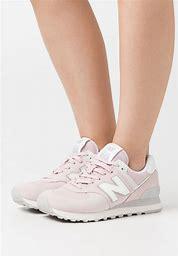
Brand: New
Model: Balance WL574